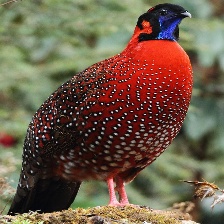
Species: SATYR TRAGOPAN
Scientific name: TRAGOPAN SATYRA